Sir William Davie, 4th Baronet

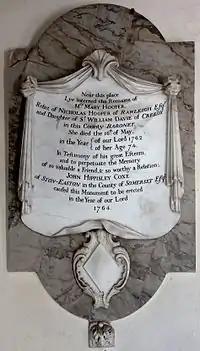
Mural monument in Sandford Church to Mary Davie (Mrs Hooper), eldest daughter of Sir William Davie, 4th Baronet

He died leaving no sons and was buried on 24 March 1707 at Sandford. His heir to the baronetcy and to the Davie estates was his first cousin Sir John Davie, 5th Baronet (died 1727), son of Humphry Davie (born 1625), a merchant in the City of London (a younger son of the 1st Baronet), by his wife Mary White.